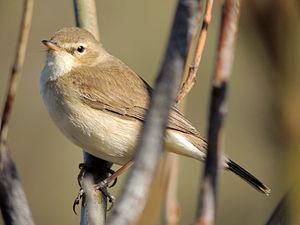
Iduna est un genre de passereaux de la famille des Acrocephalidae. Il comprend six espèces d'hypolaïs et de chloropètes.
La Fauvette des jardins est une espèce de passereaux appartenant à la famille des Sylviidae, qui niche dans la plupart de l'Europe et dans l'Ouest de l'Asie. Son plumage n'a aucun contraste ou caractéristique notable et lui confère un aspect « quelconque ». C'est une fauvette typique du genre Sylvia, robuste, avec les ailes et la queue longues, aux parties supérieures gris-brun olive et les parties inférieures plus claires. Il n'y a pas de dimorphisme sexuel, et les jeunes ressemblent aux adultes. Deux sous-espèces sont distinguées, ne différant que légèrement et s'hybridant dans les zones de sympatrie. En raison du manque de traits distinctifs, cette espèce peut être confondue avec un certain nombre de passereaux de la famille des Acrocephalidae et d'autres Sylviidae. Son chant est beau, montant ou descendant sans mélodie définie, et ressemble à celui de la Fauvette à tête noire, mais sans le motif final flûté propre à cette espèce.
L'Hypolaïs bottée est une espèce de petits oiseaux de la famille des Acrocephalidae.